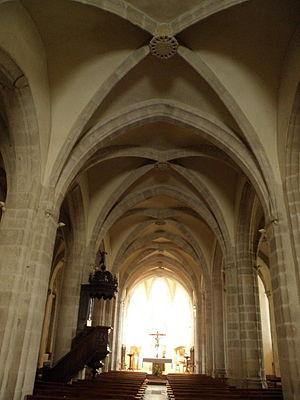
Craponne-sur-Arzon, comm. de la Haute-Loire, France (Auvergne). Église Saint-Caprais, nef gothique. La chaire (à gauche) a été créée en 1735 par le sculpteur Gabriel Samuel. Remarquer les clefs de voûte armoriées.
Craponne-sur-Arzon est une commune française située dans le département de la Haute-Loire en région Auvergne-Rhône-Alpes.